First Congress of Vienna

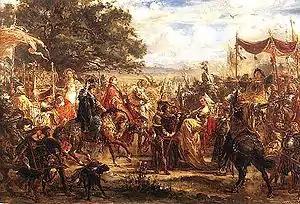
Meeting of the Holy Roman Emperor, Maximilian I, and the Jagiellonian brothers, Vladislaus II, King of Hungary and King of Bohemia, and Sigismund I, King of Poland and Grand Duke of Lithuania, by Jan Matejko (1838-1893)

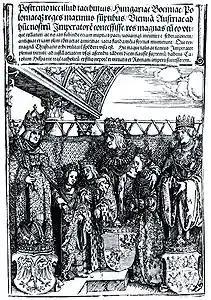
Woodcut by Albrecht Dürer from the "Triumphal Arch" commemorating the double wedding at the First Congress of Vienna, on 22 July 1515. Anna's betrothed Ferdinand I (age 11) is not shown. From left to right: Maximilian I; Maximilian's granddaughter, Mary (age 9) marrying Vladislaus's son Louis (age 9); Vladislaus II; Vladislaus's daughter, Anna (age 12); and Vladislaus's brother, Sigismund I.

The First Congress of Vienna was held in 1515, attended by the Holy Roman Emperor, Maximilian I, and the Jagiellonian brothers, Vladislaus II, King of Hungary and King of Bohemia, and Sigismund I, King of Poland and Grand Duke of Lithuania. Previously, Vladislaus and Maximilian had agreed on a Habsburg-Jagiellon mutual-succession treaty in 1506. It became a turning point in the history of Central Europe. After the death of Vladislaus, and later his son and heir, the childless King Louis II at the Battle of Mohács against the Ottomans in 1526, the Habsburg-Jagellion mutual succession treaty ultimately increased the power of the Habsburgs and diminished that of the Jagiellonians.